Mansion nightclub

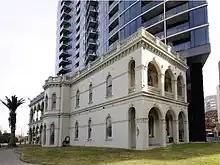
The Mansions's exterior (side view), Jan 2009

Though relatively isolated, if the Mansion was ever to remain a nightclub it would need to be soundproofed if the venue was to comply with zoning rules and noise emission constraints.